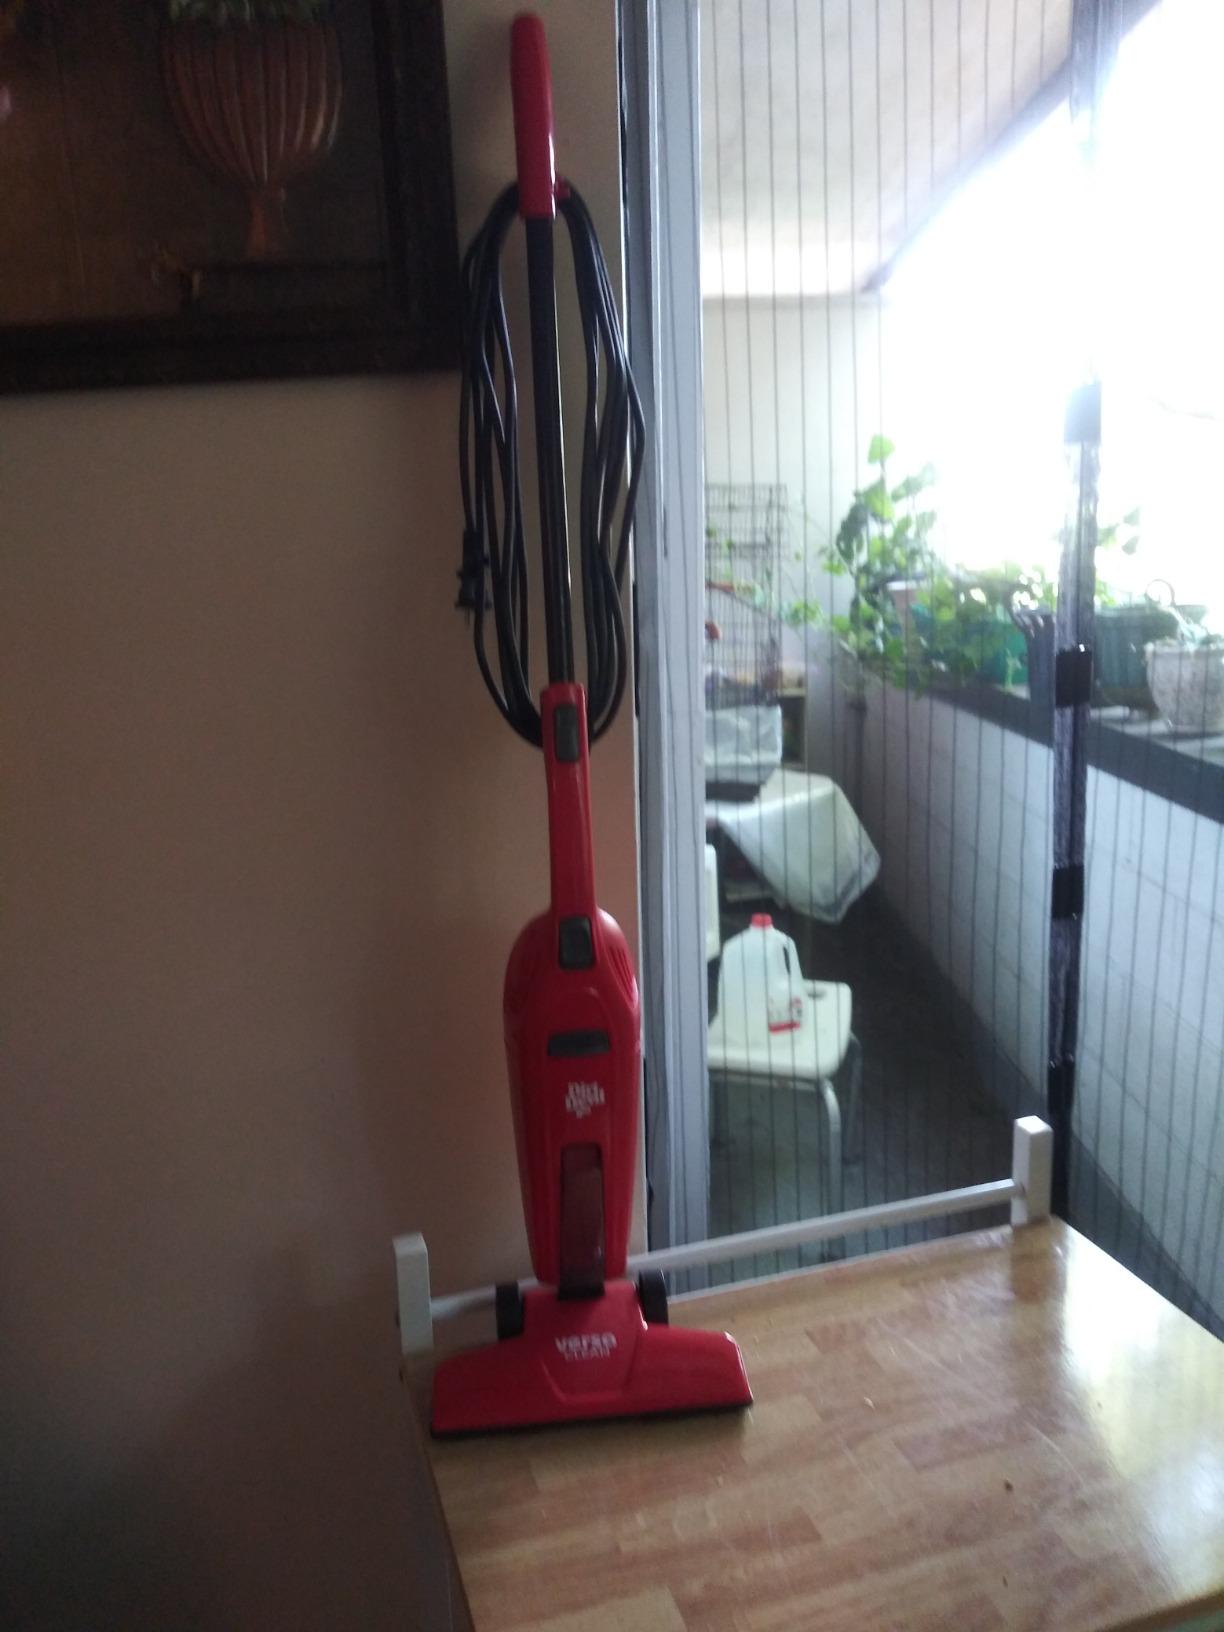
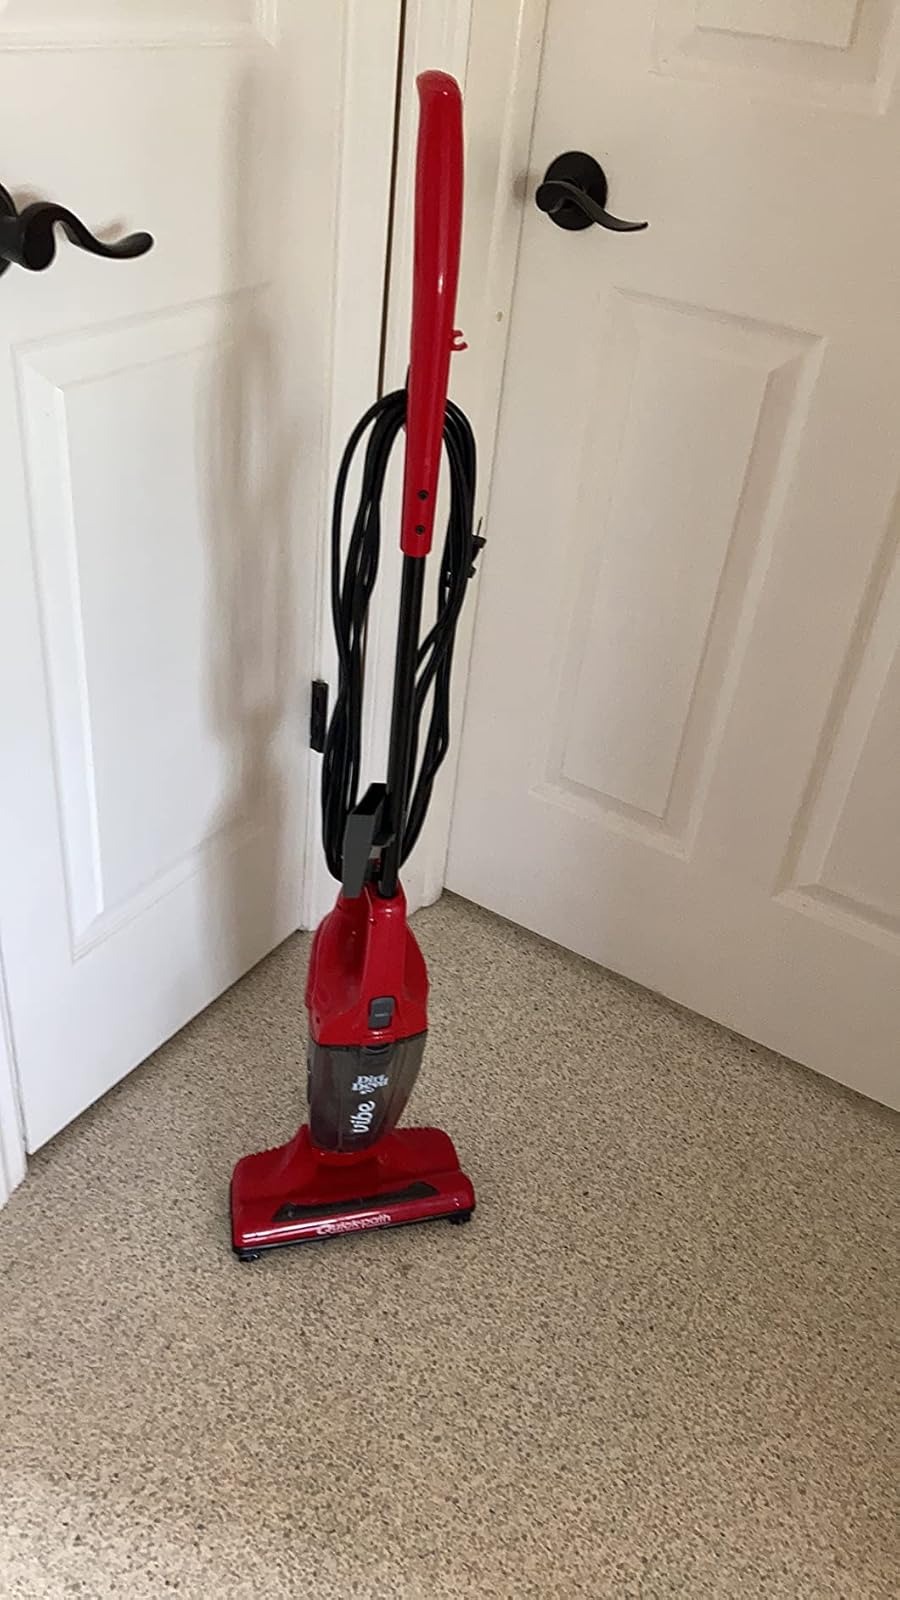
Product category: items_vacuum
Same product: no